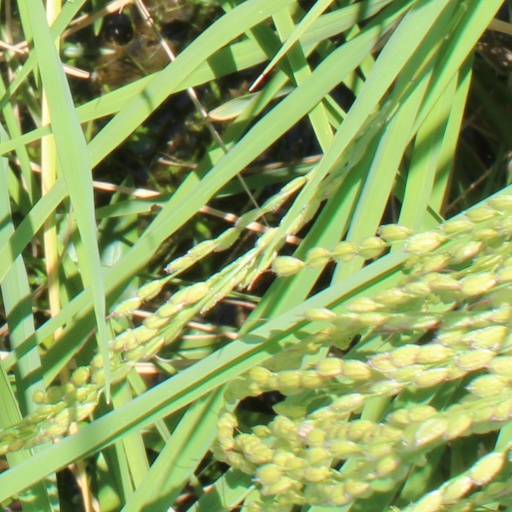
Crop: rice